Genya Ravan

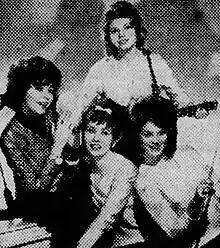
Goldie and the Gingerbreads in 1963

Genya Ravan (born Genyusha Zelkowitz; April 19, 1940), also known as Goldie, is an American rock singer and music producer. She was lead singer of the Escorts, Goldie and the Gingerbreads, and Ten Wheel Drive.